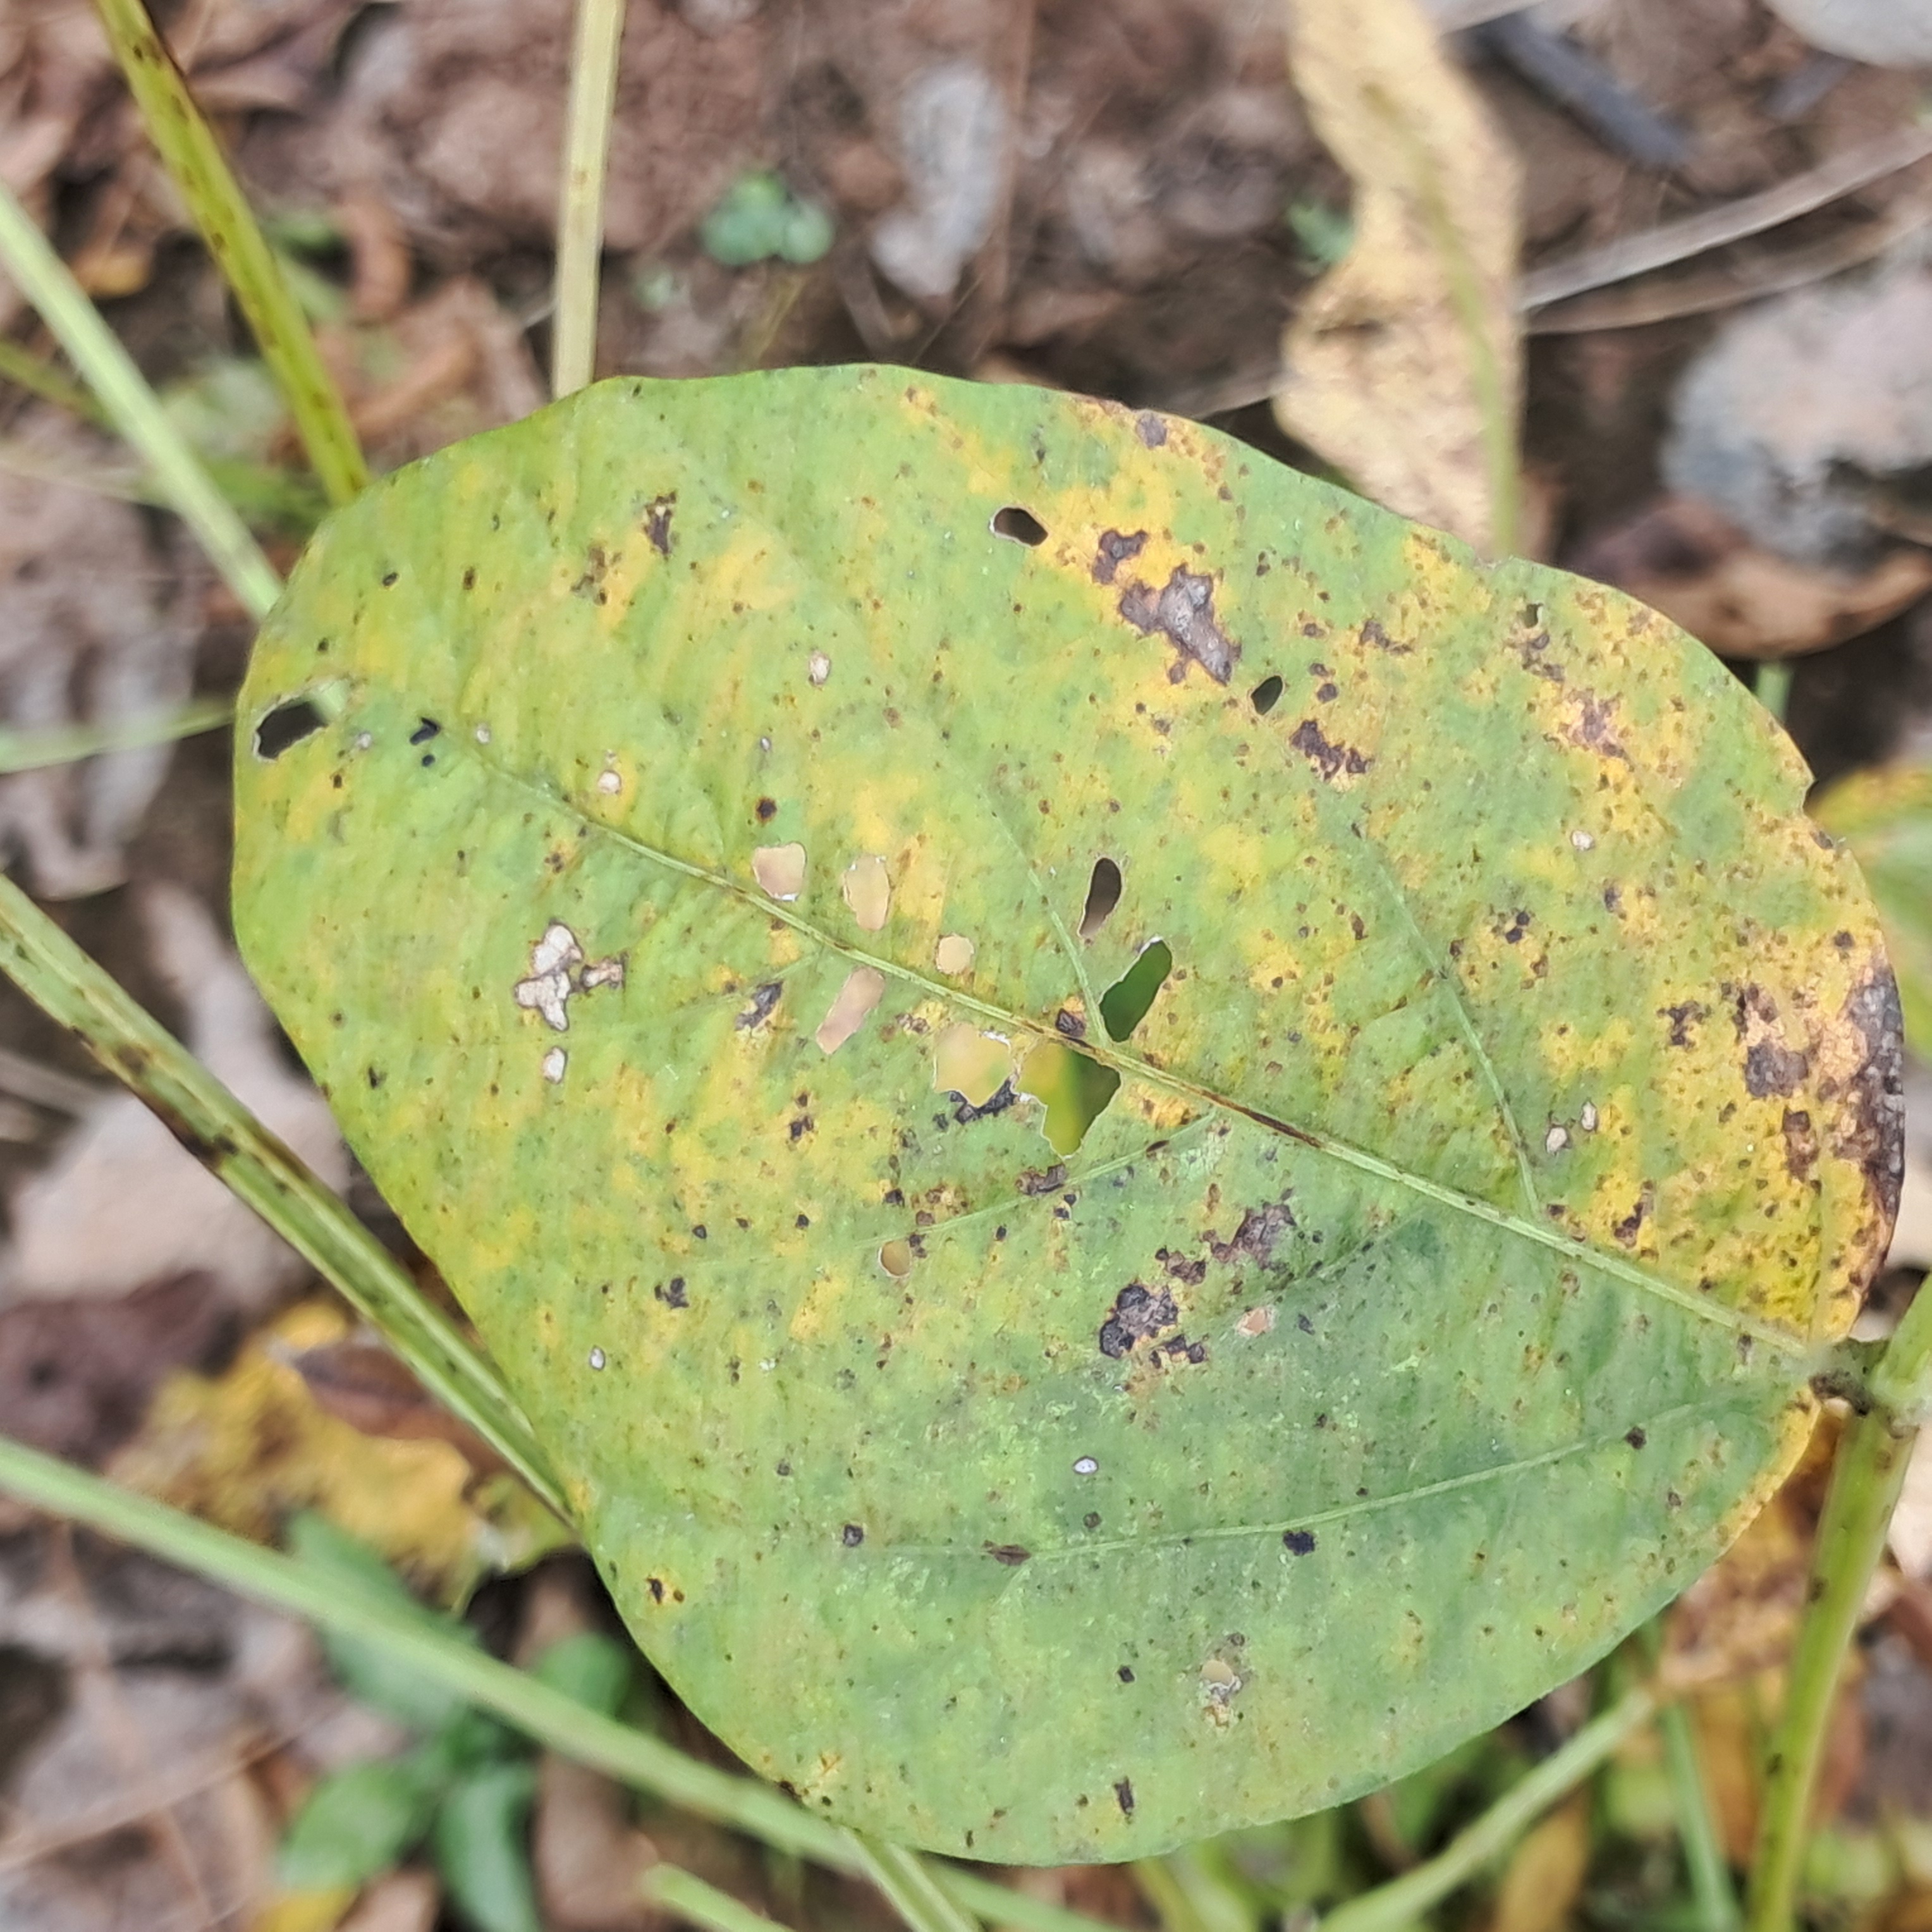
Label: Rust